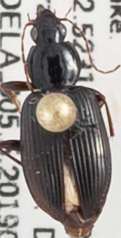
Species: Agonum punctiforme
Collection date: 2019-04-08
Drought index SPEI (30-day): -1.06
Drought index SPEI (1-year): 1.13
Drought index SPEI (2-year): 1.322